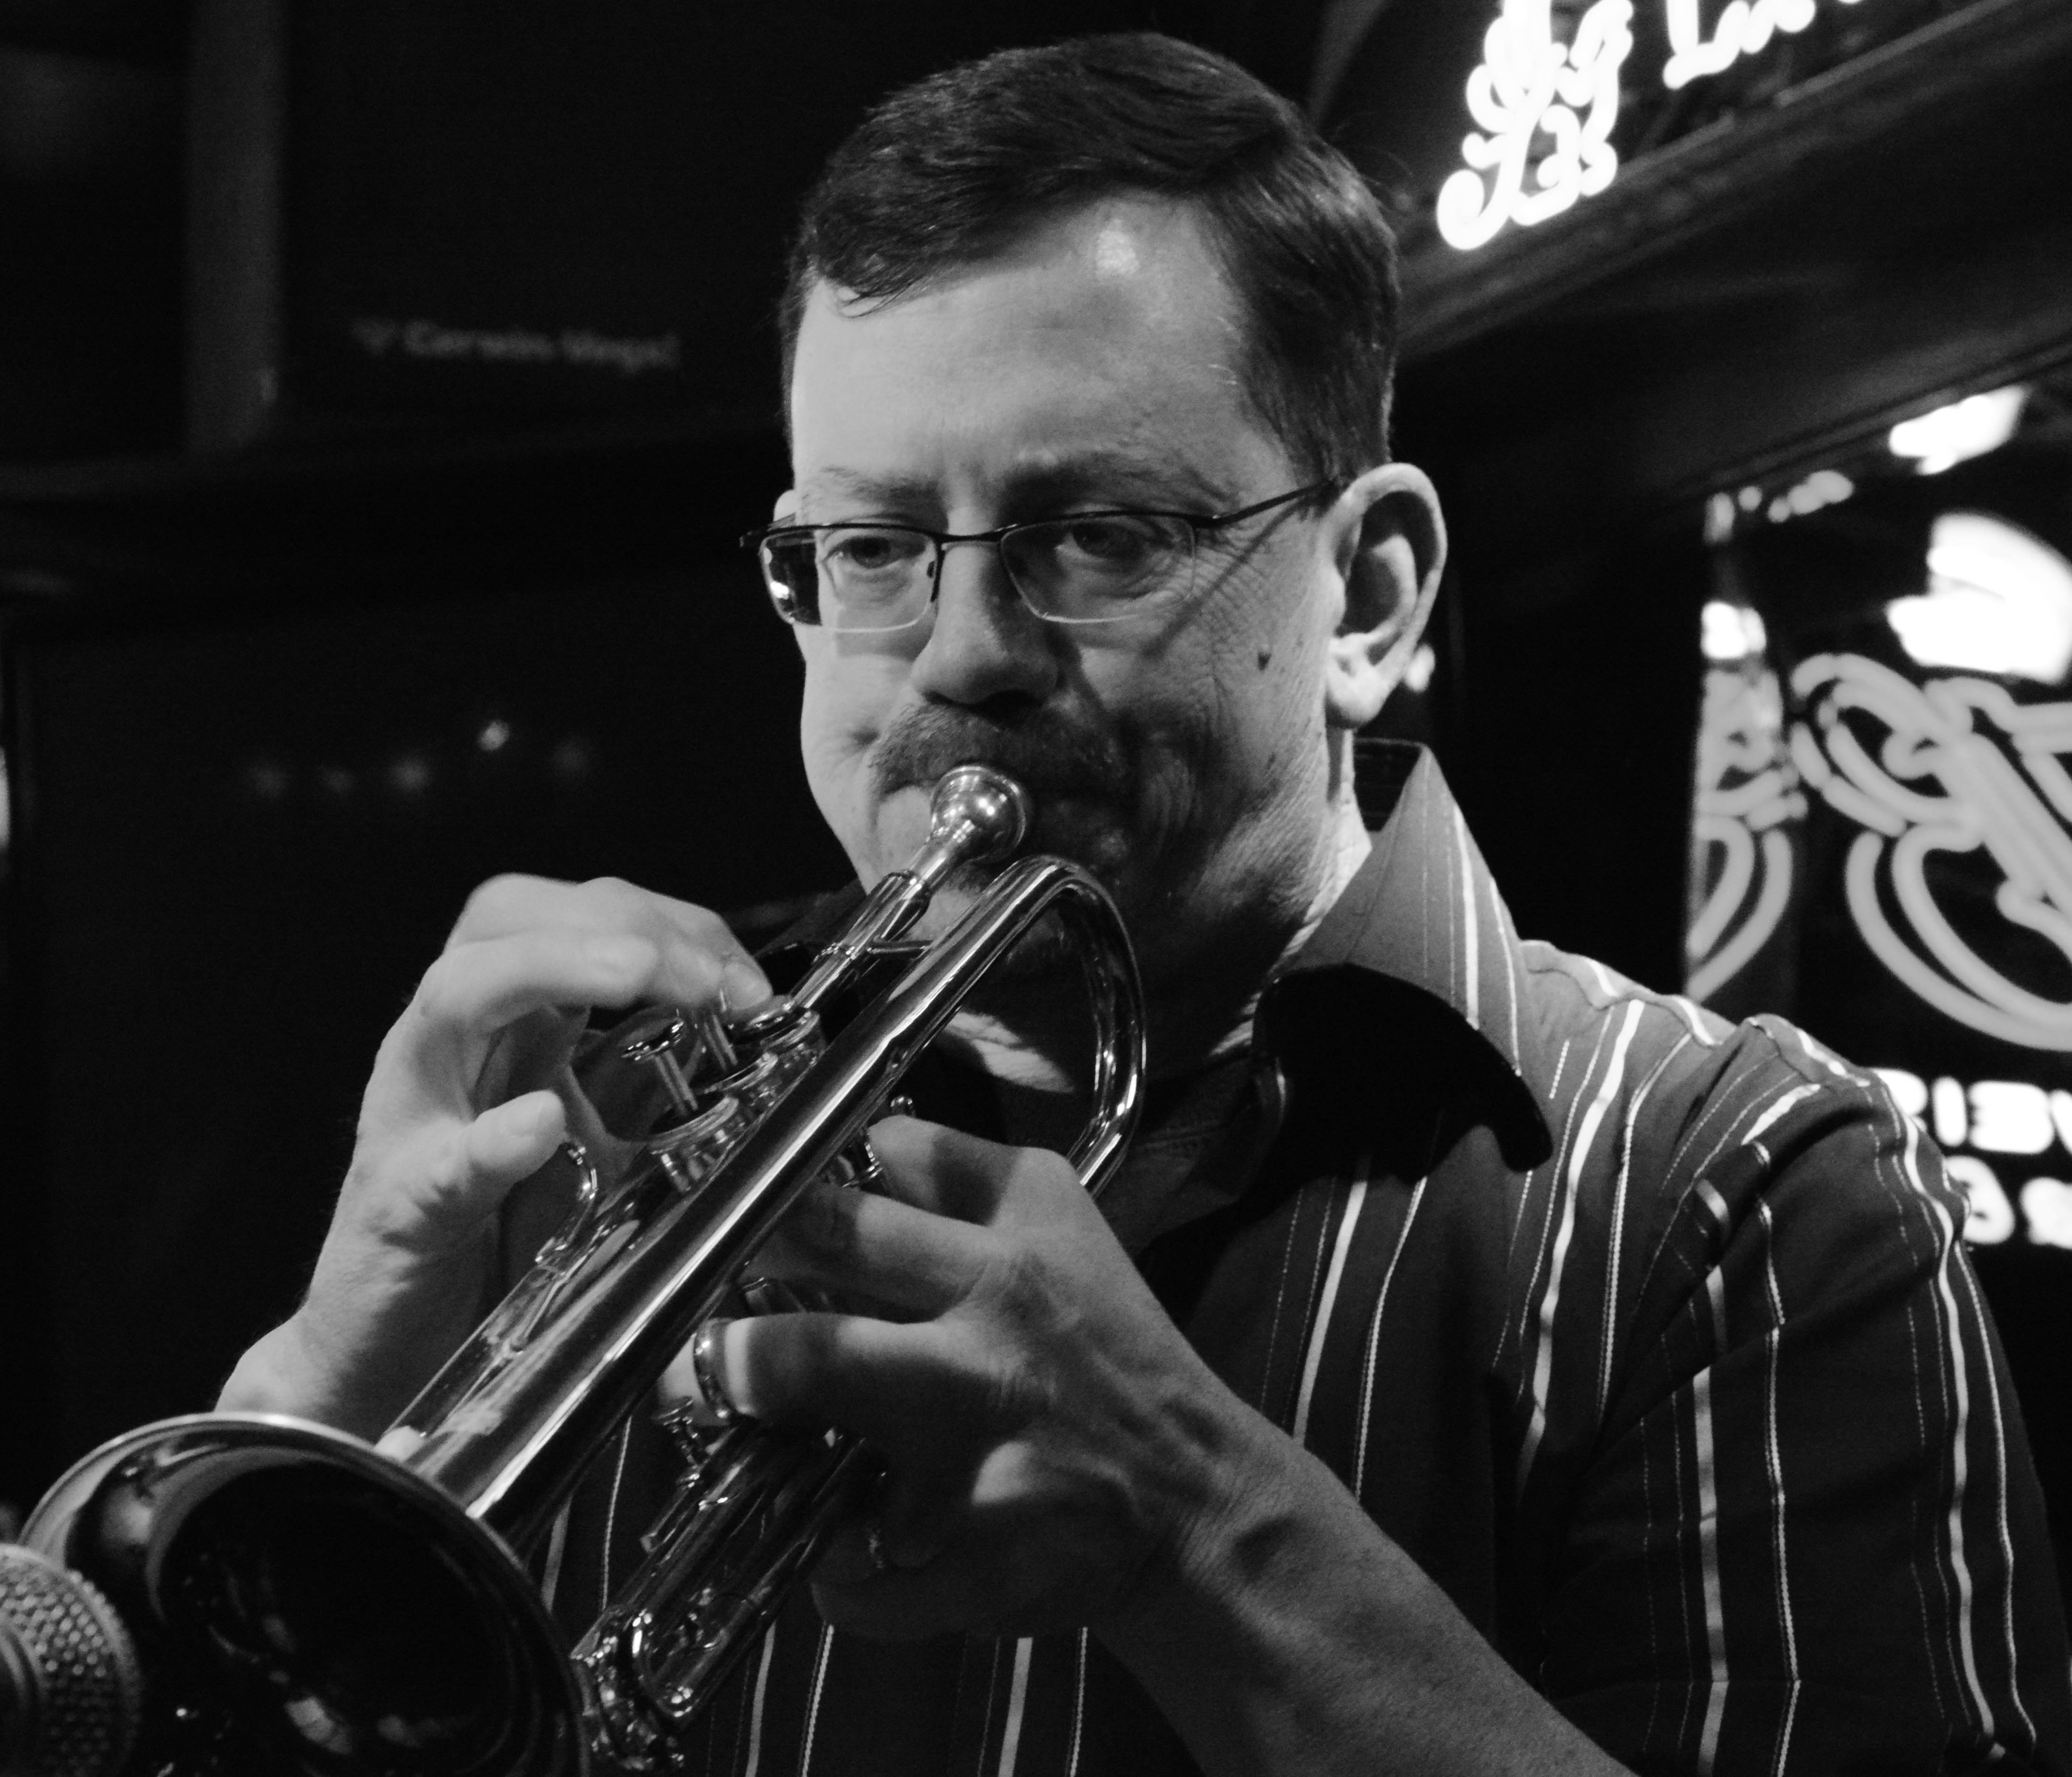
music, black and white, musician, black, monochrome, musical instrument, saxophone, jazz, bassist, guitarist, trumpet, entertainment, singer songwriter, brass instrument, monochrome photography